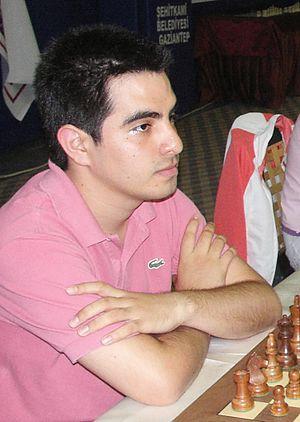
Manuel León Hoyos est un joueur d'échecs mexicain né le 10 février 1989 à Mérida, grand maître international depuis 2008.